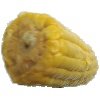
Label: Corn 1